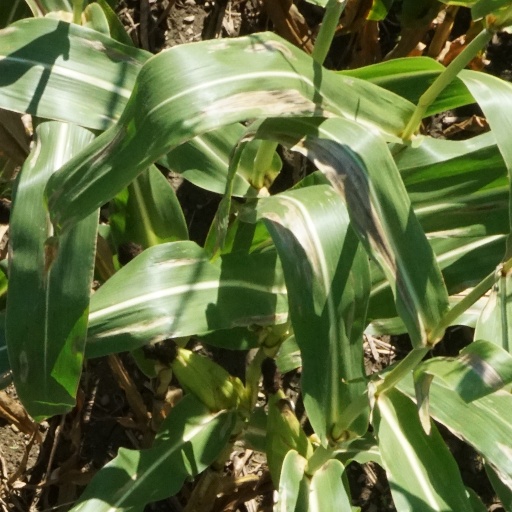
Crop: maize; corn